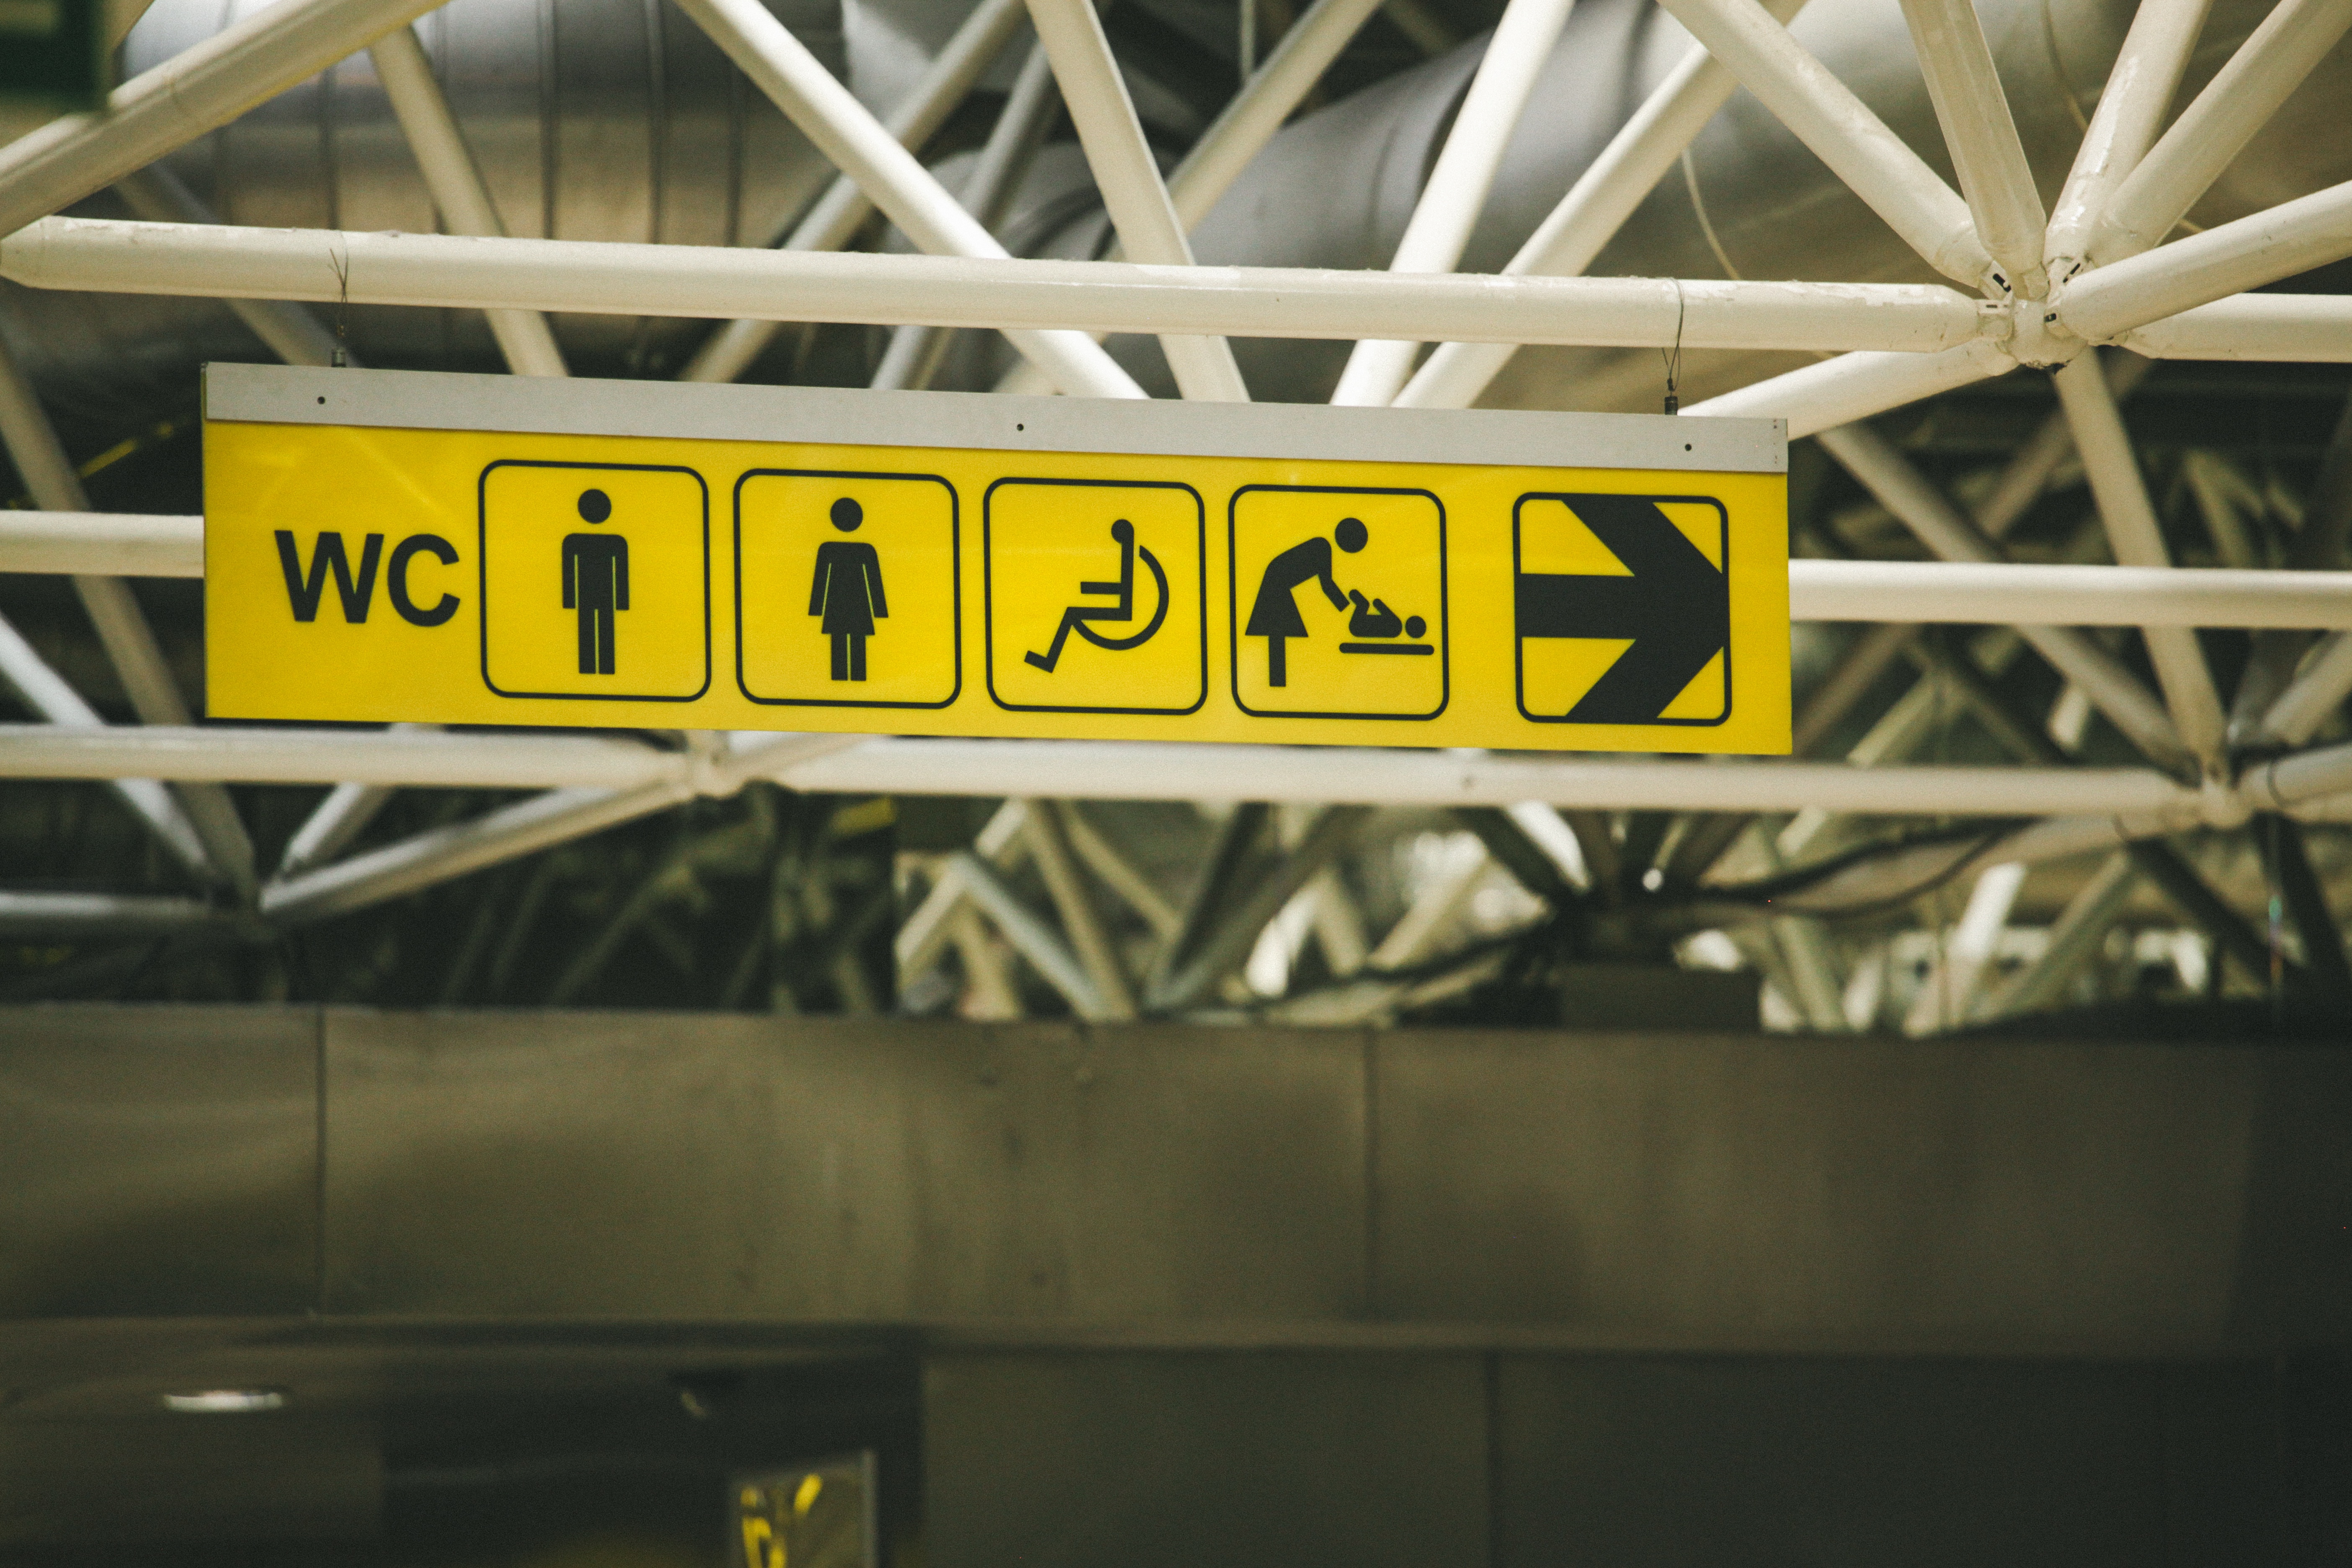
airport, transport, sign, direction, toilet, changing table, signage, design